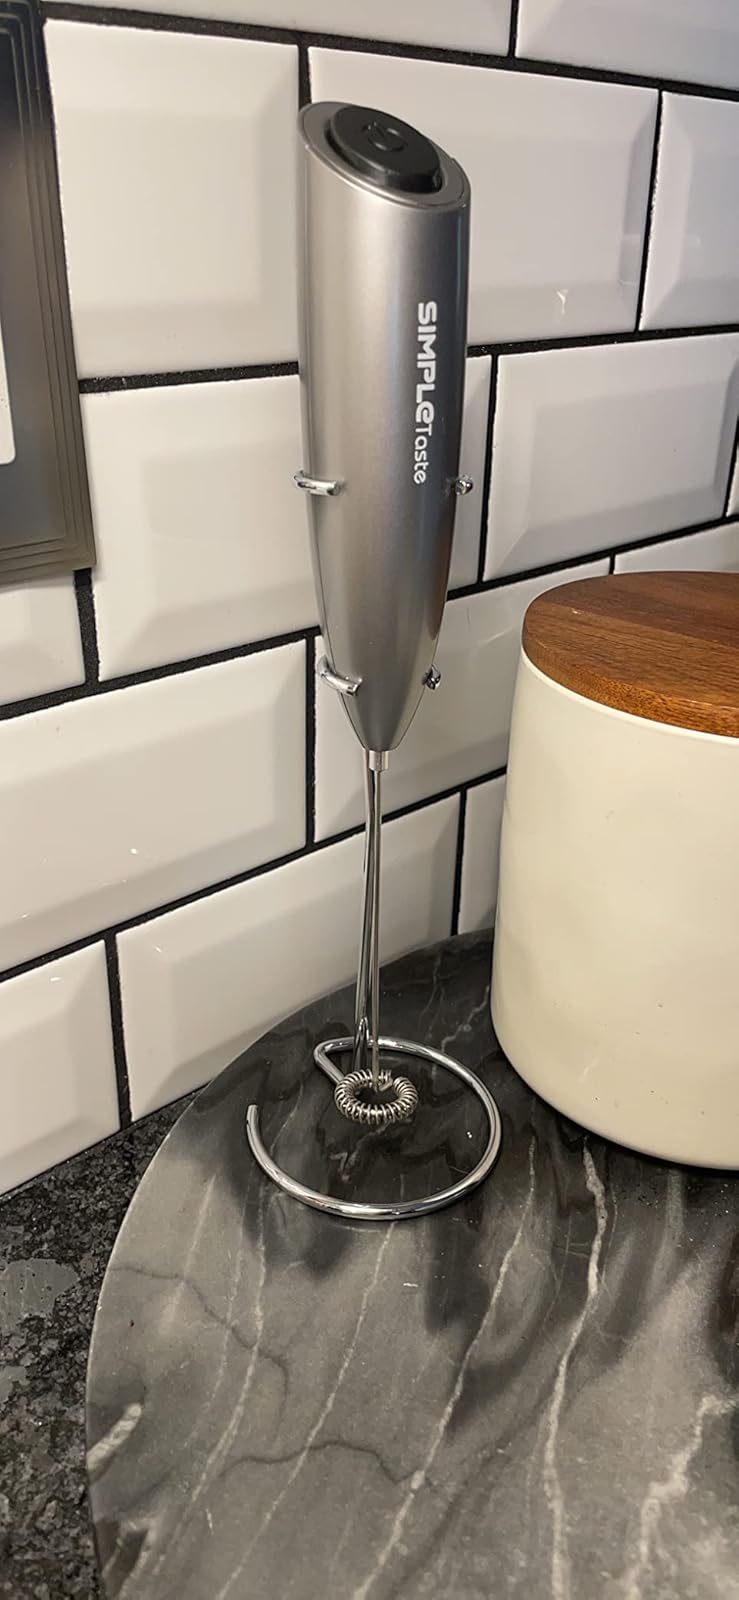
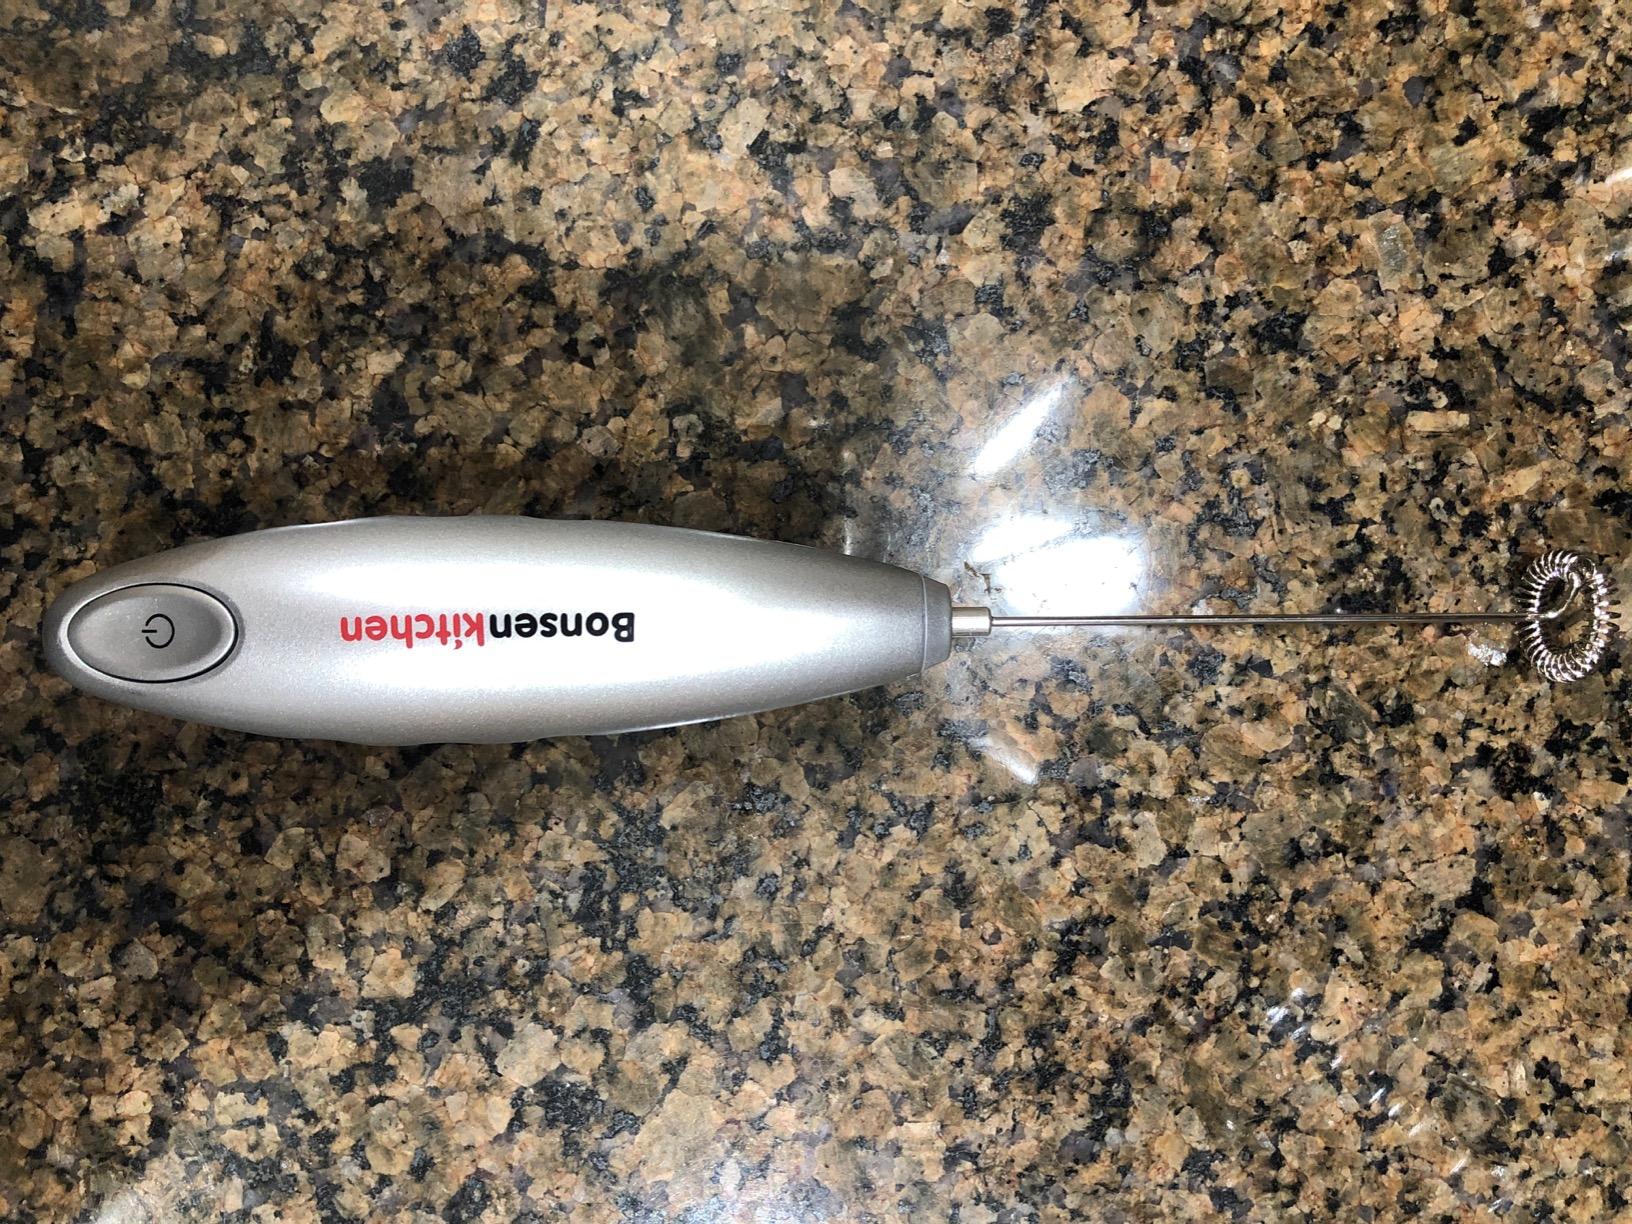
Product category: items_mixer
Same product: no